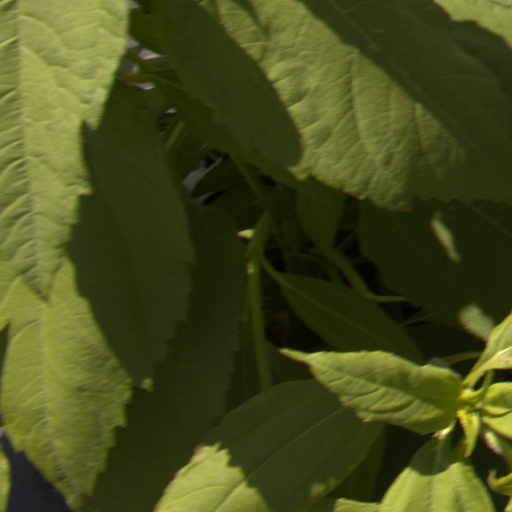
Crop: Jerusalem artichoke